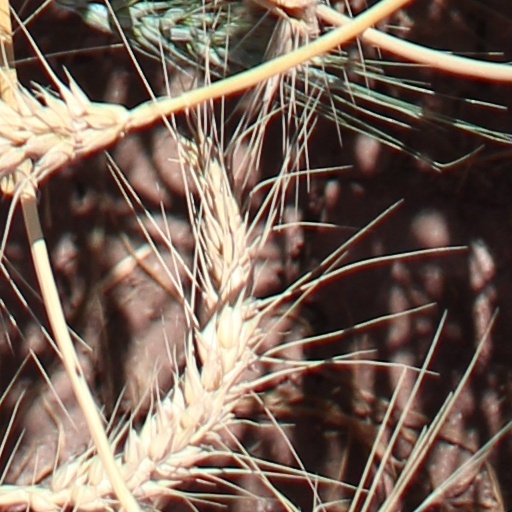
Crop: wheat